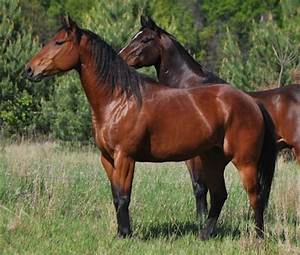
Label: horse